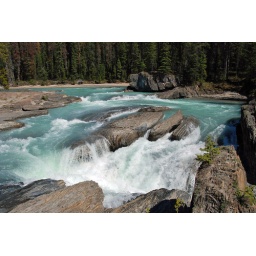
the kicking horse river near natural bridge